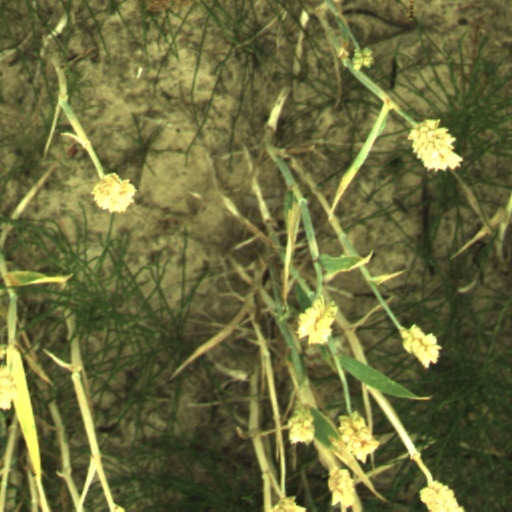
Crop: wheat